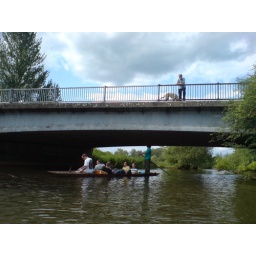
Punting in Oxford - note the man on the bridge with his dog